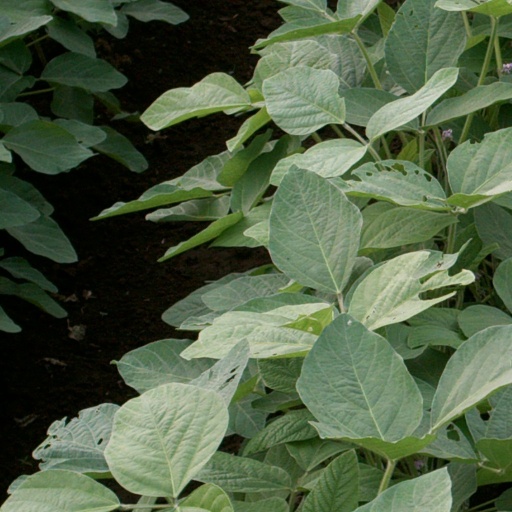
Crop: soybean